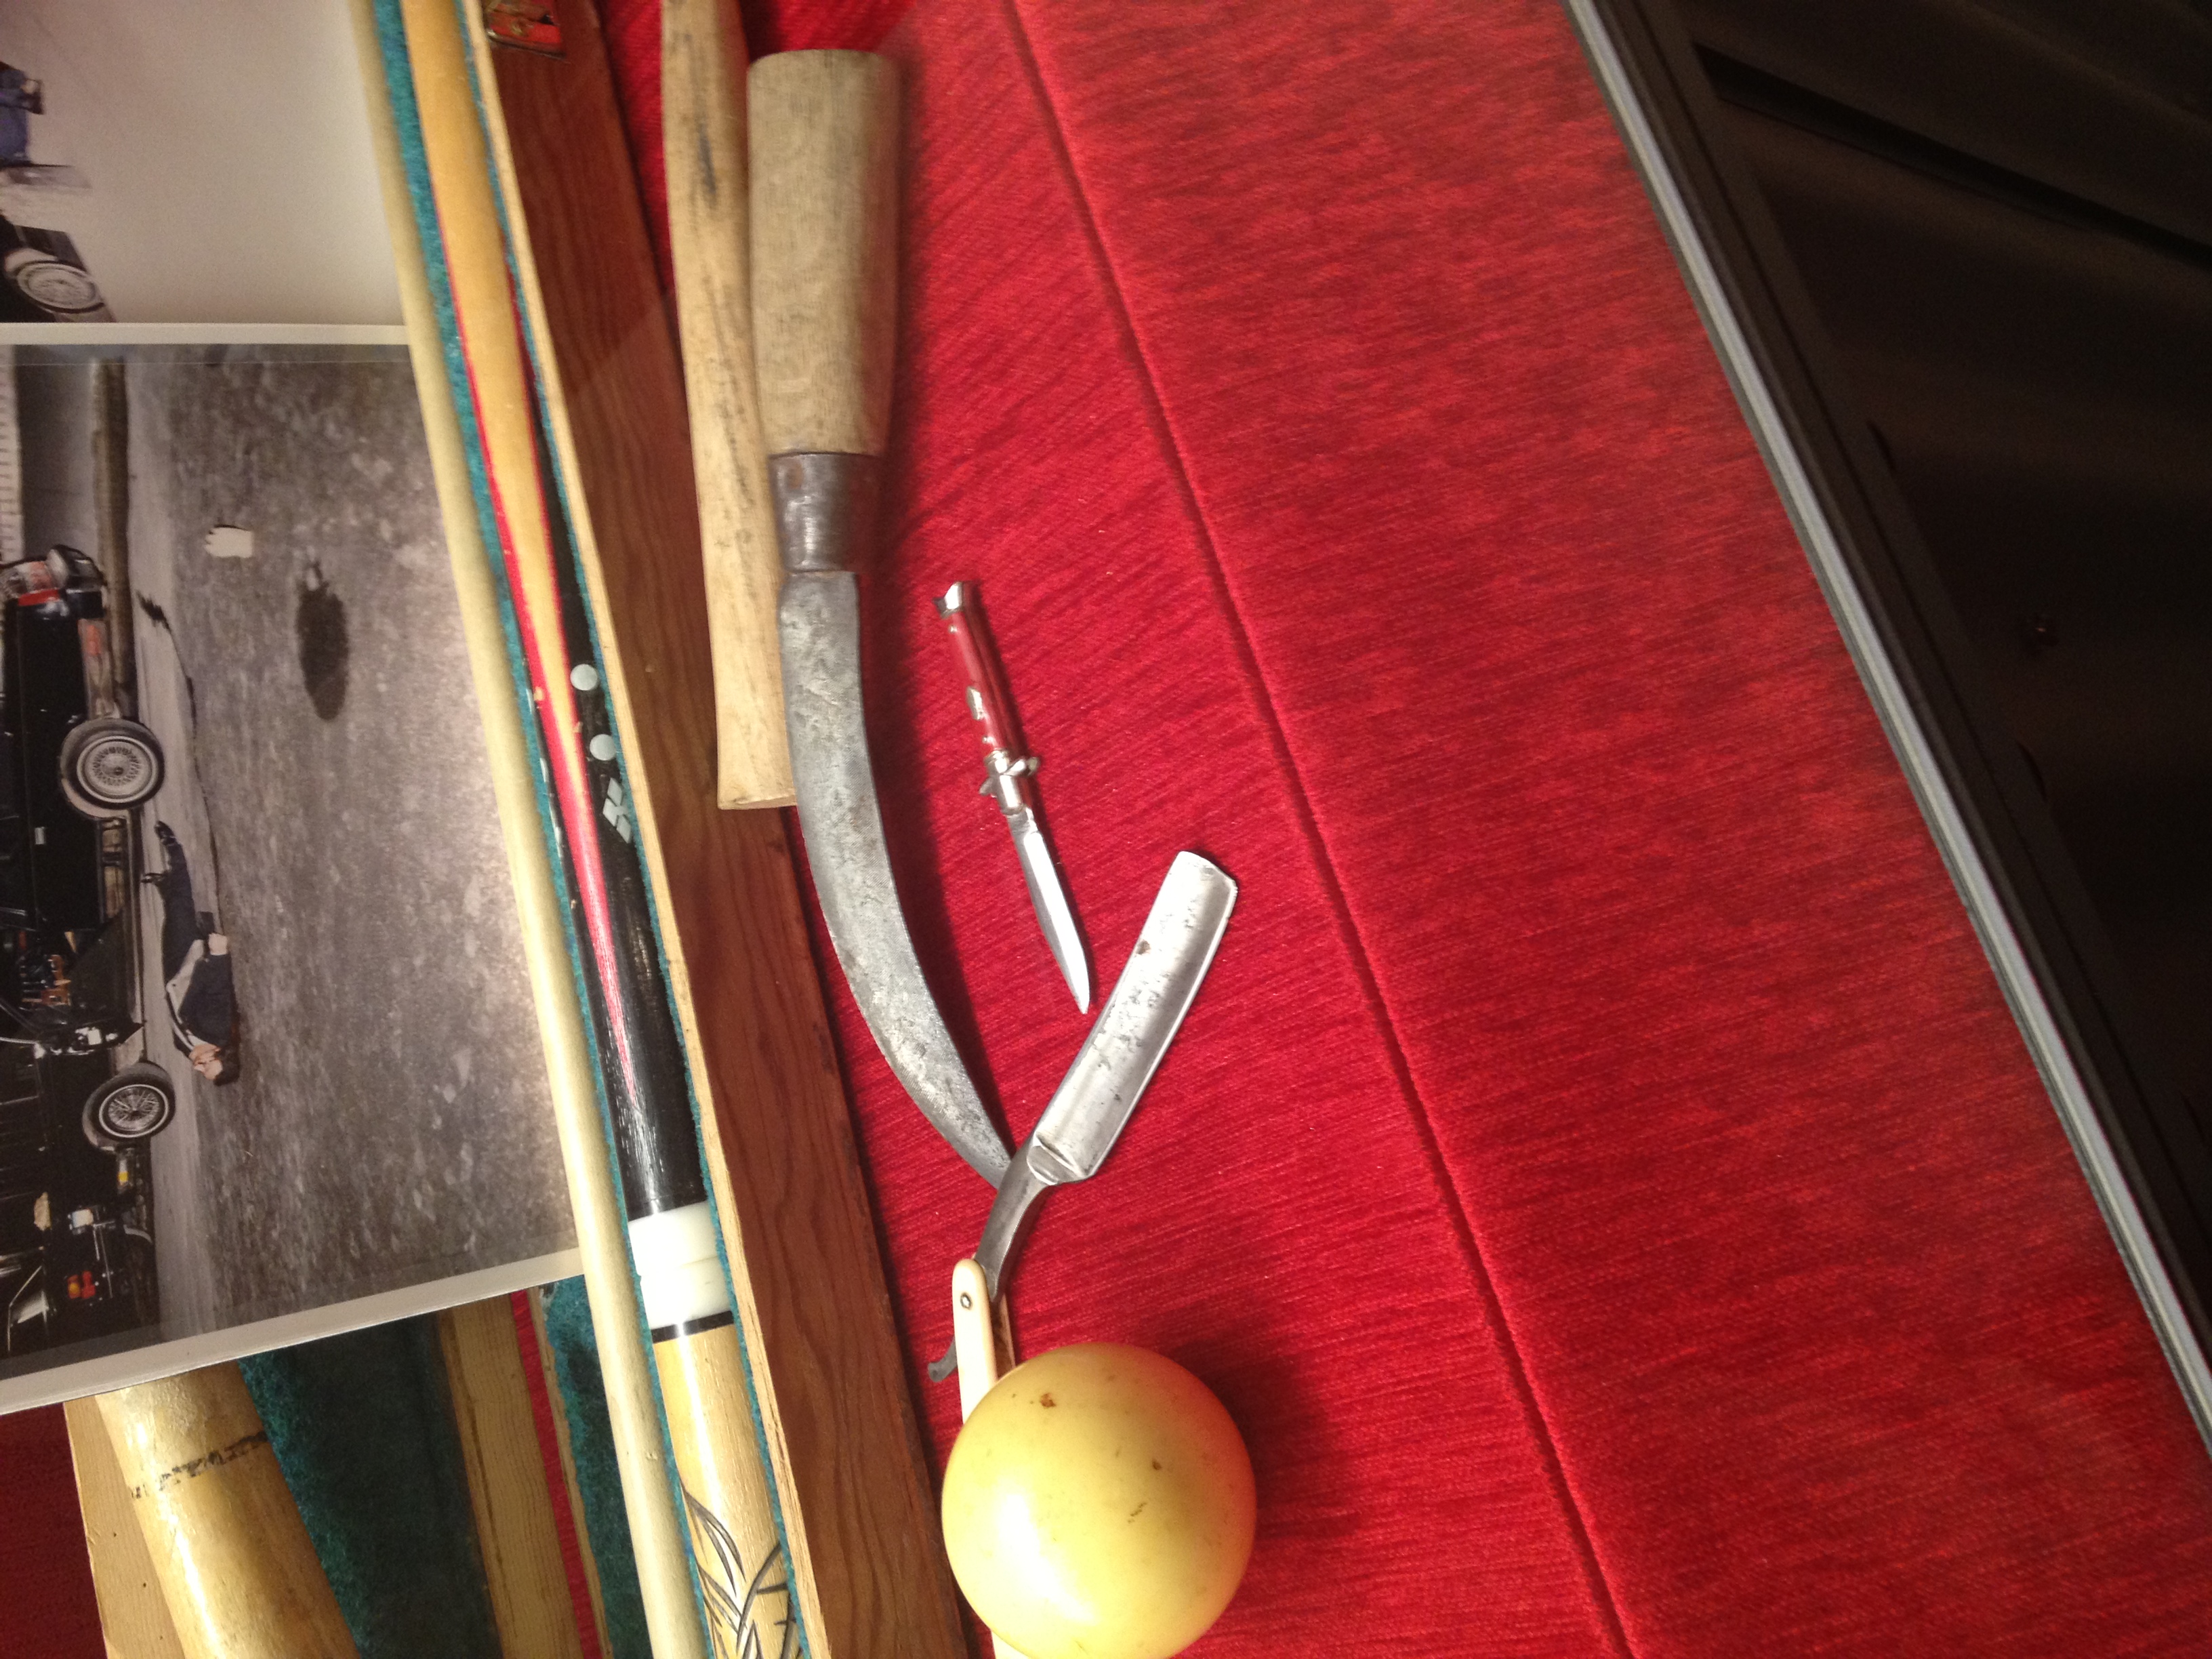
table, wood, floor, pool, red, furniture, room, games, flooring, indoor games and sports, cue sports, carom billiards, cue stick, billiard table